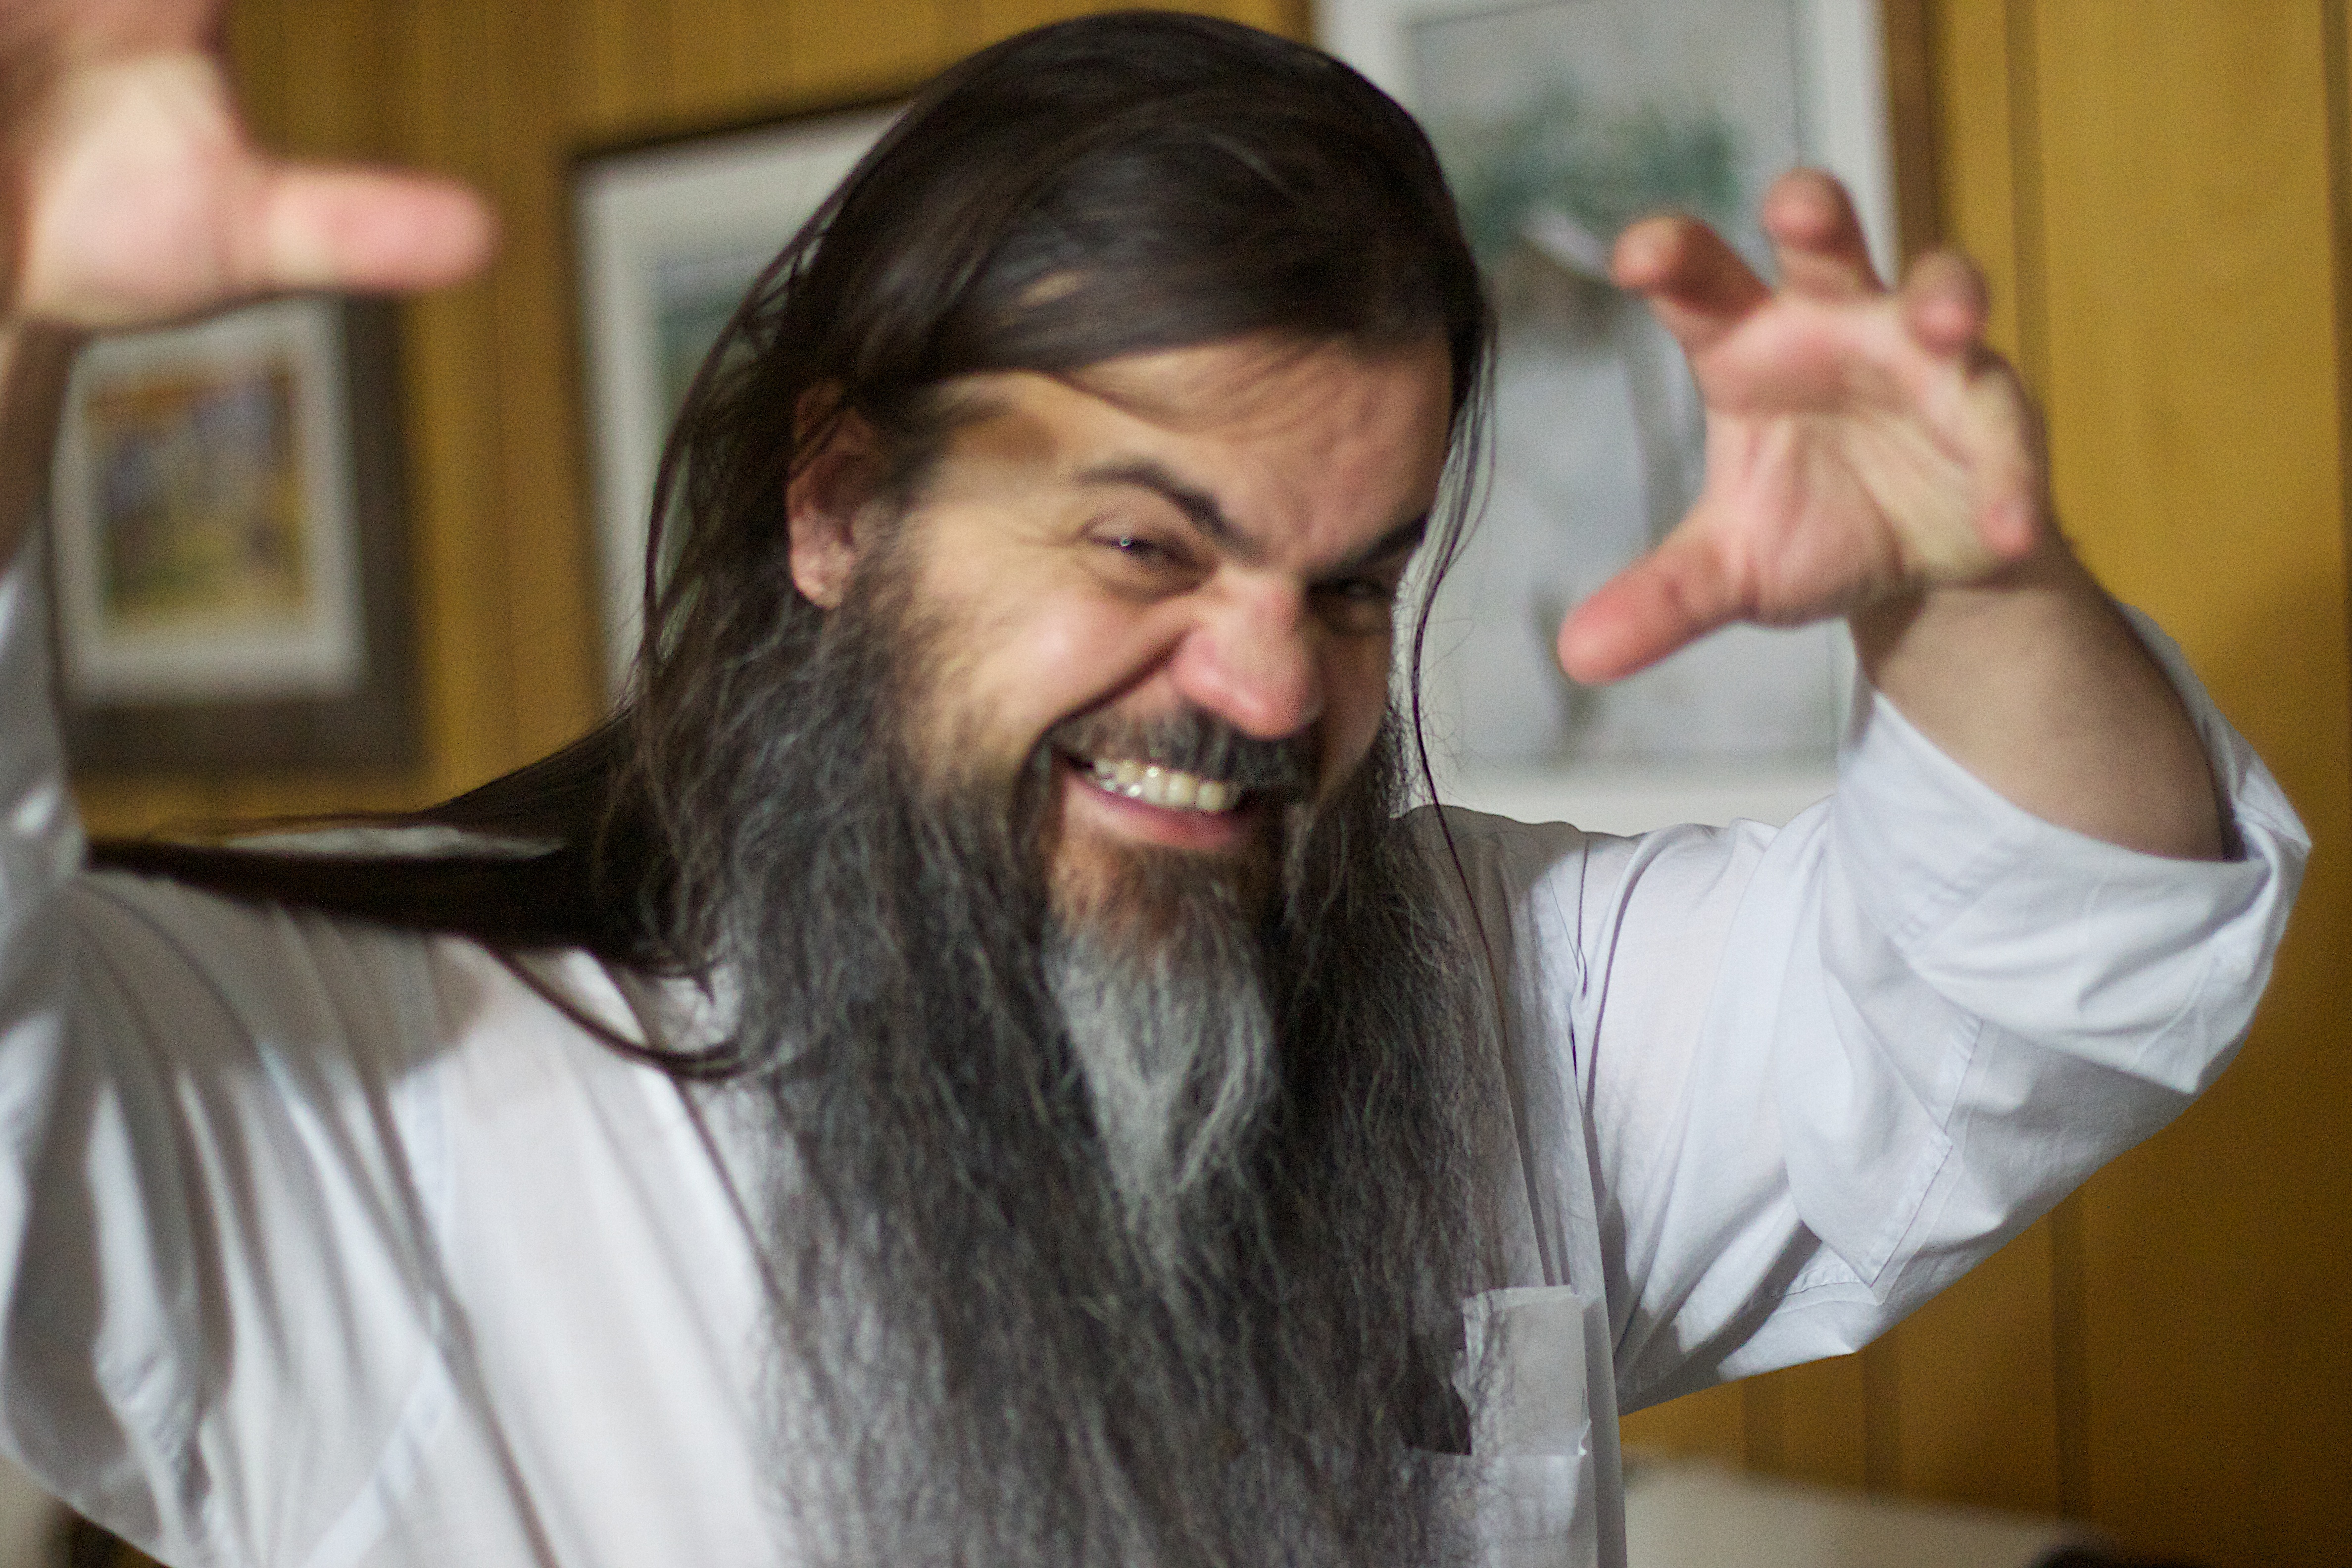
person, hair, hairstyle, beard, face, bryanalexander, facial hair